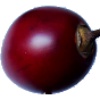
Label: tamarillo